Storm

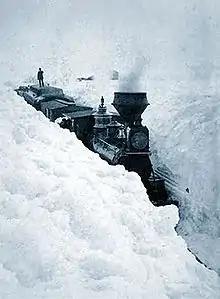
A snow blockade in southern Minnesota in 1881

A storm is any disturbed state of the natural environment or the atmosphere of an astronomical body. It may be marked by significant disruptions to normal conditions such as strong wind, tornadoes, hail, thunder and lightning (a thunderstorm), heavy precipitation (snowstorm, rainstorm), heavy freezing rain (ice storm), strong winds (tropical cyclone, windstorm), wind transporting some substance through the atmosphere such as in a dust storm, among other forms of severe weather.